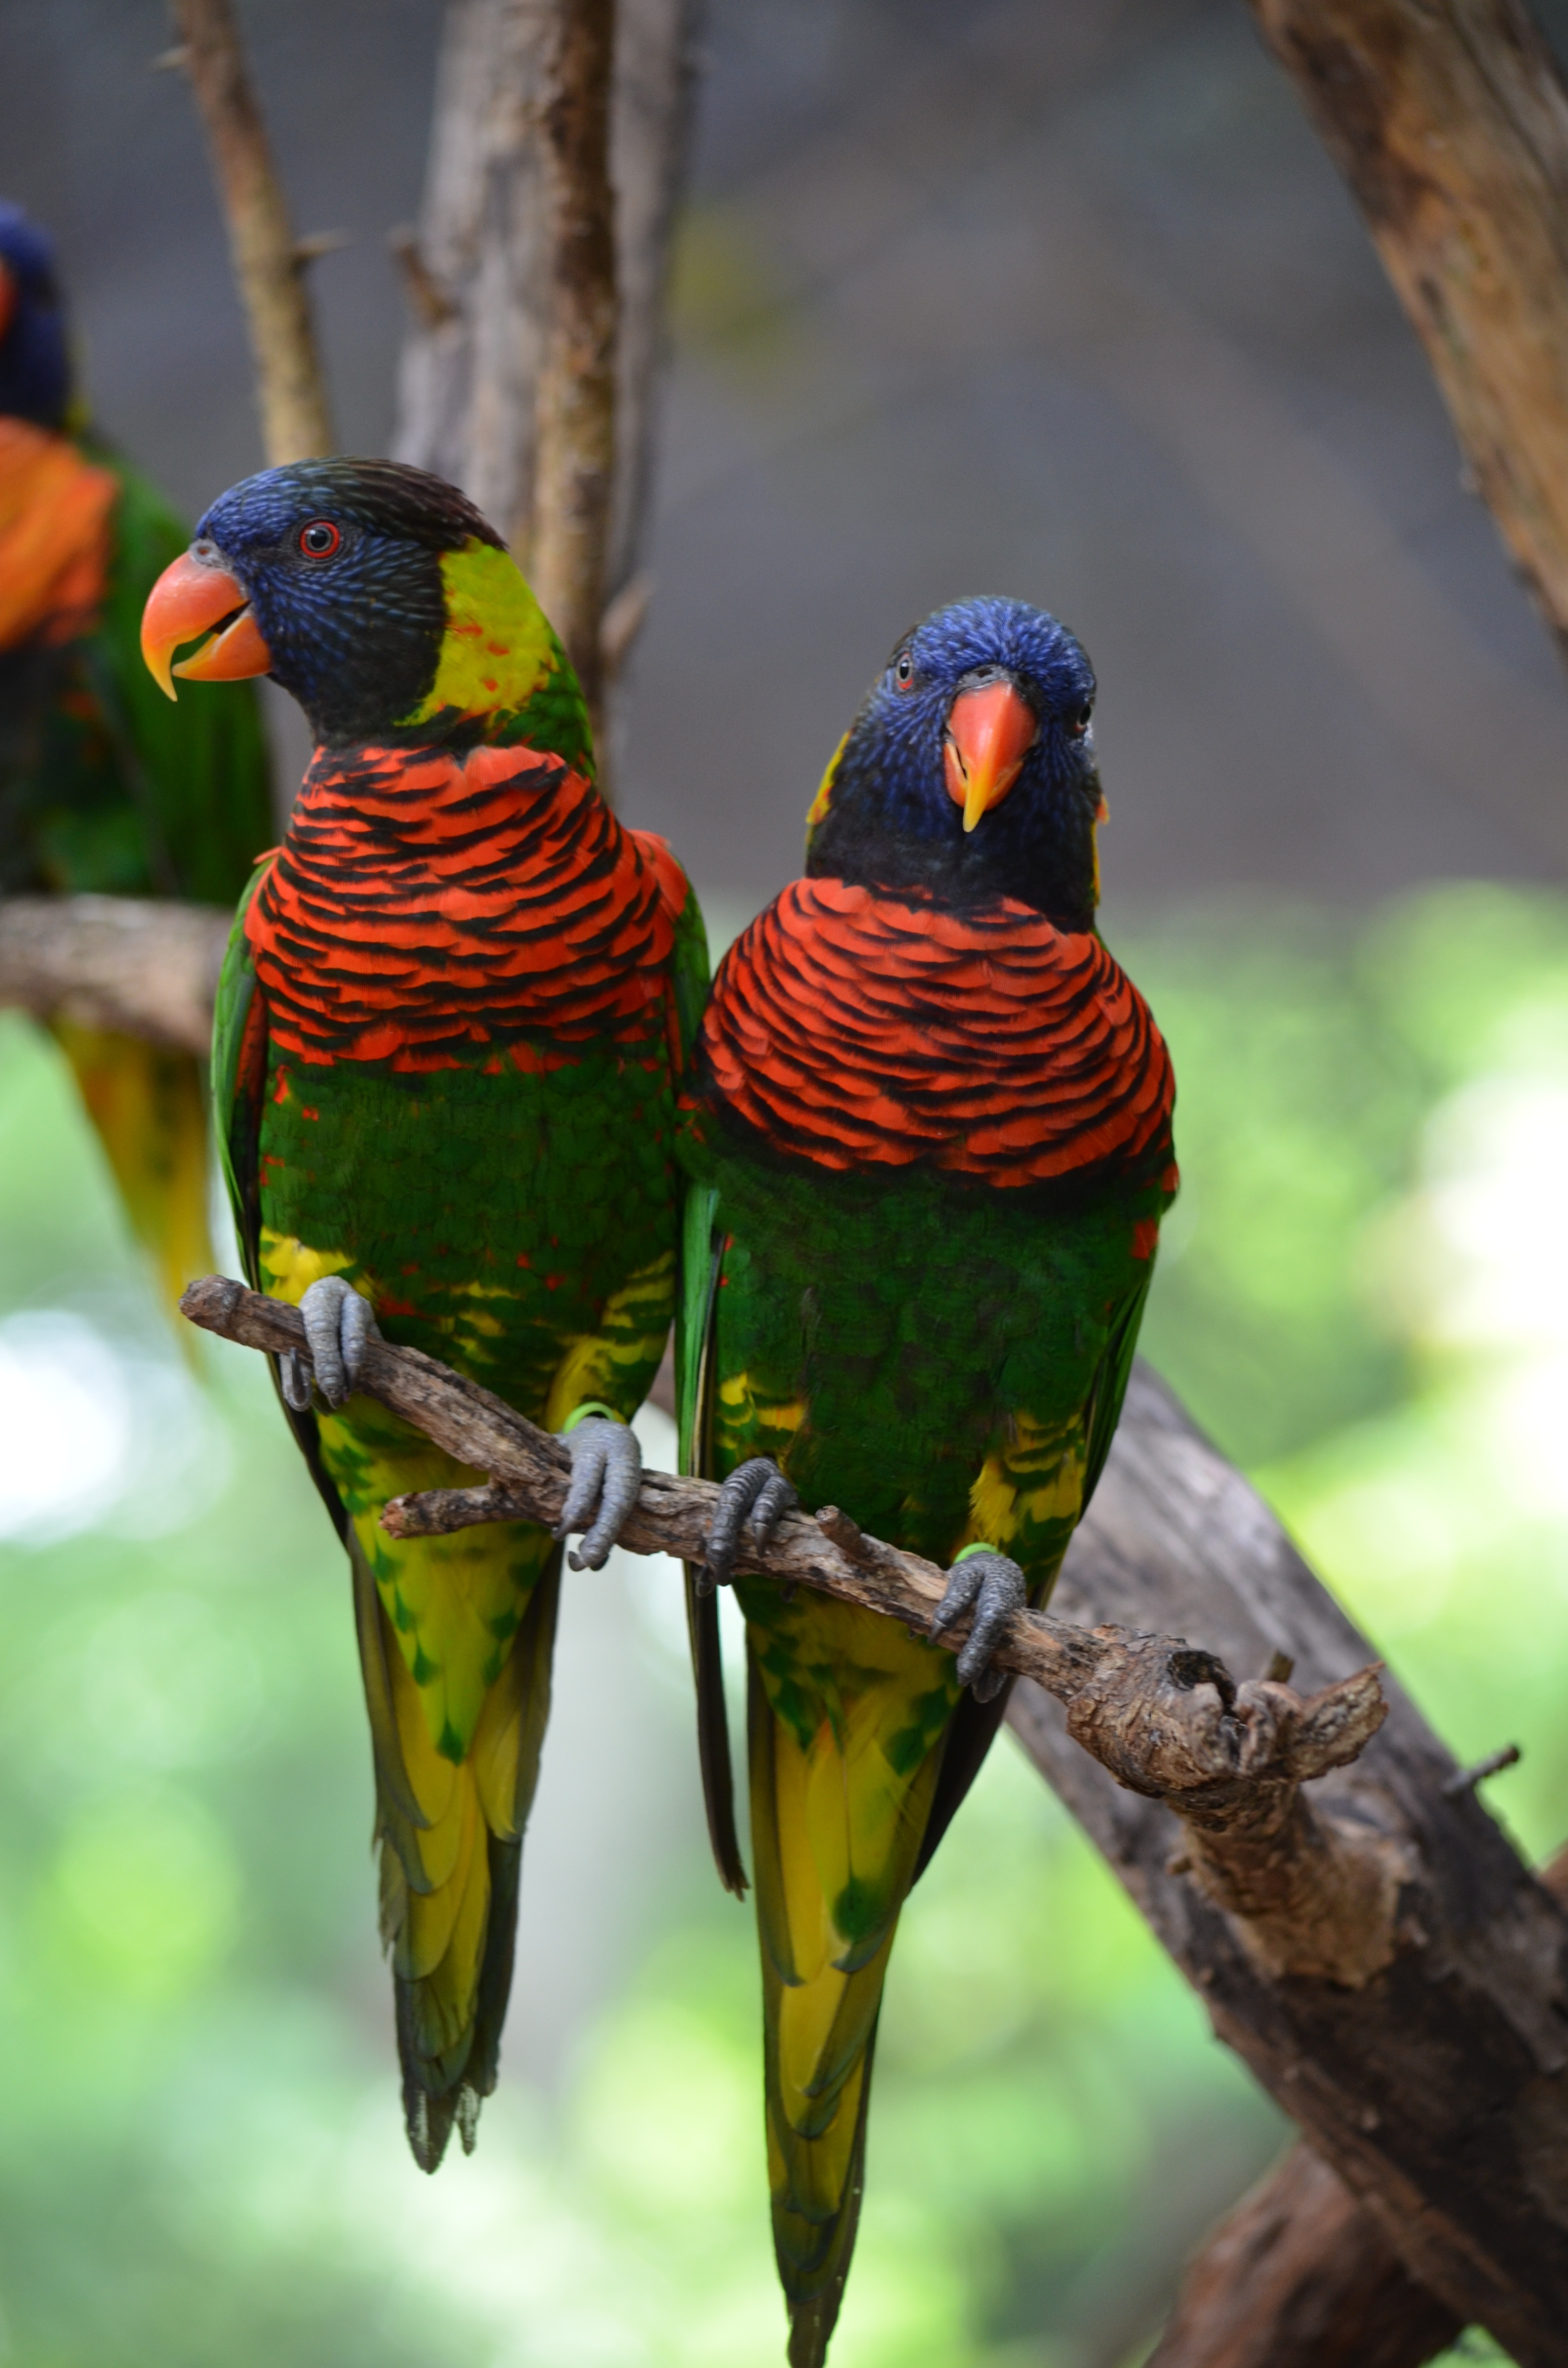
nature, branch, bird, animal, wildlife, love, green, beak, tropical, small, colorful, fauna, lorikeet, macaw, birds, vertebrate, parrot, parakeet, love birds